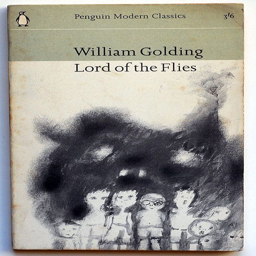
cartoonist : cover art for book